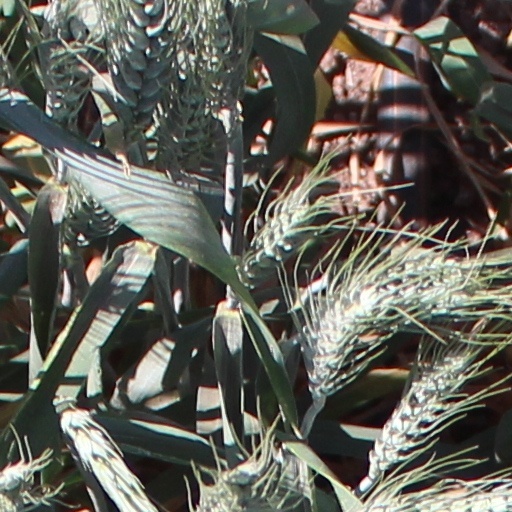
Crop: wheat